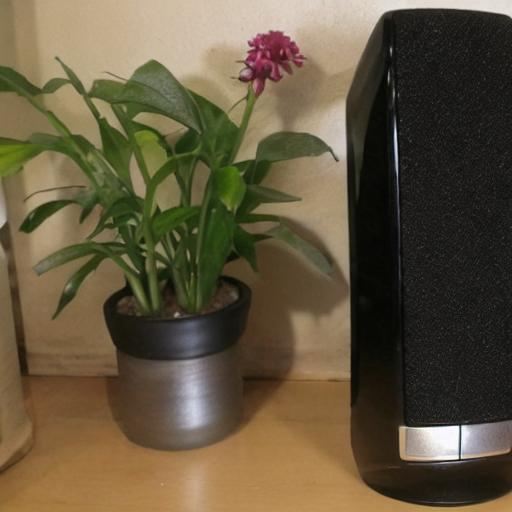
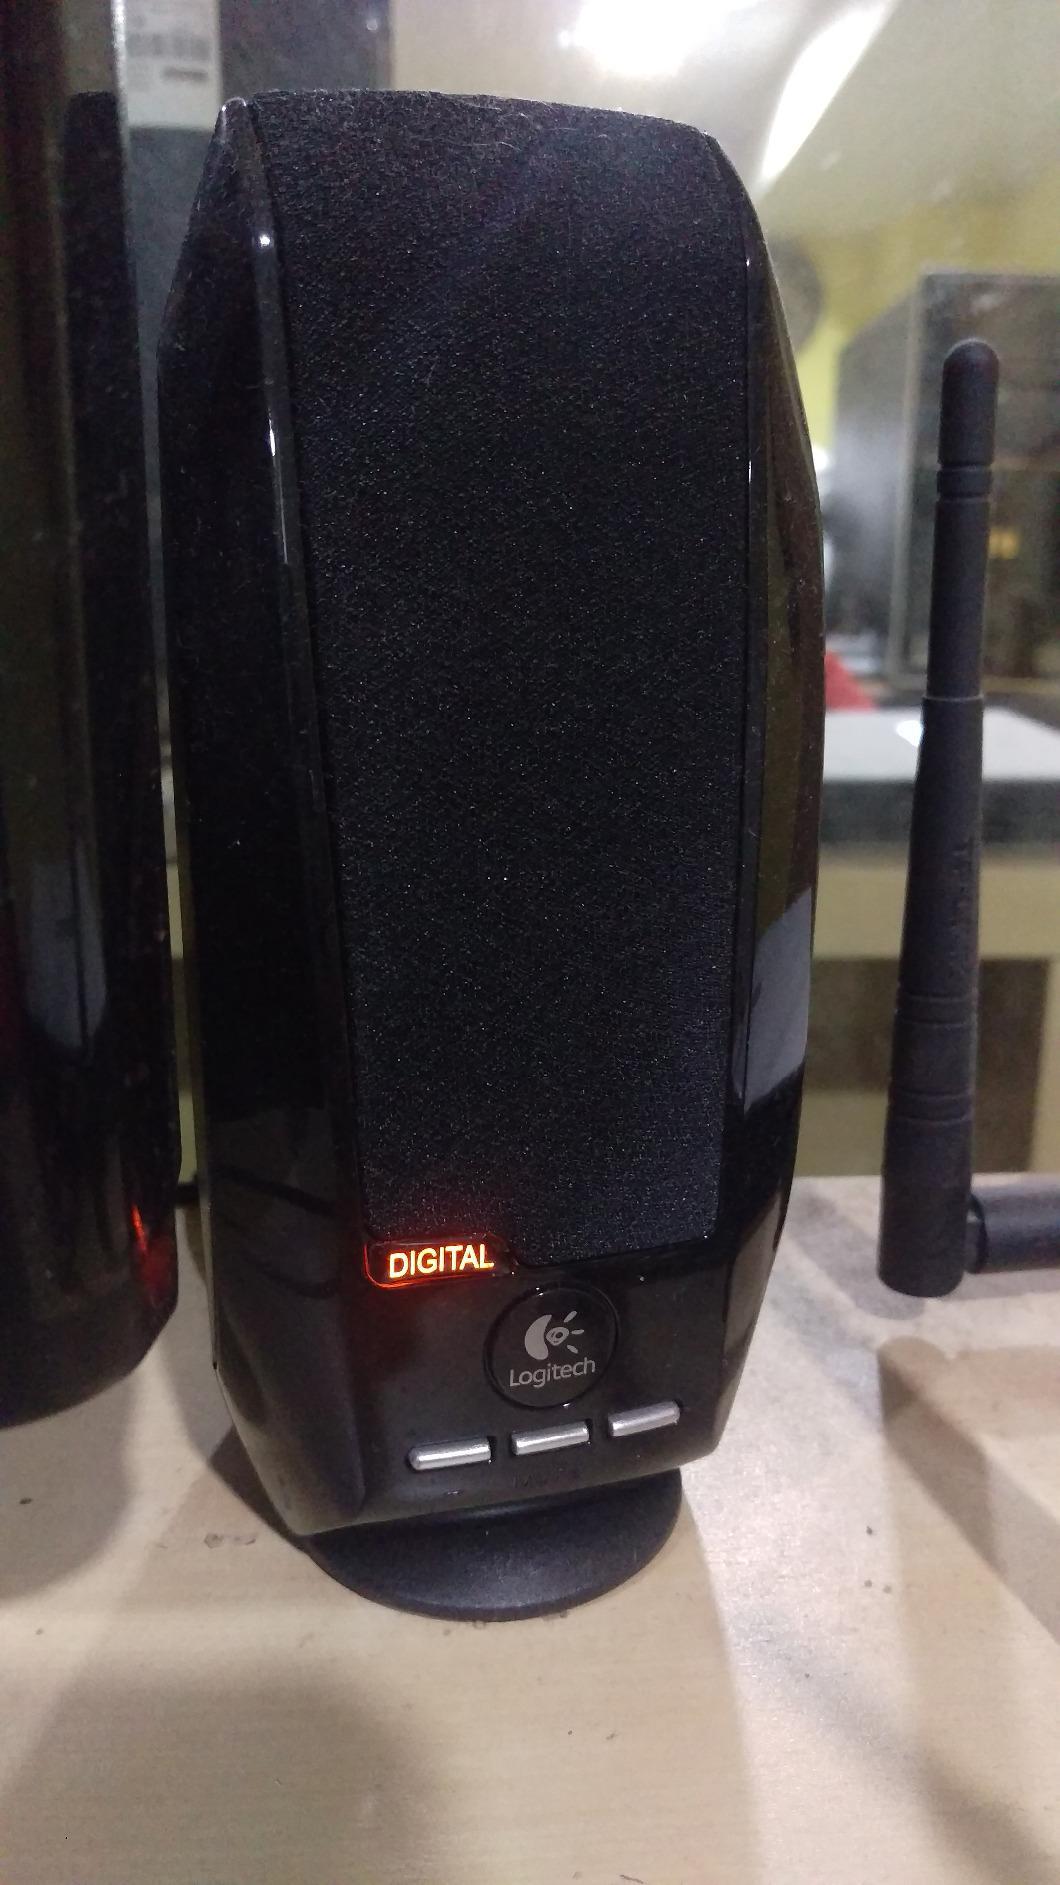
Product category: speaker
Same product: no